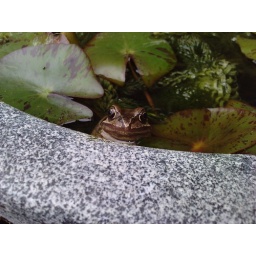
This is Fatfrog who lives in a pot outside my back door with his friend Thinfrog